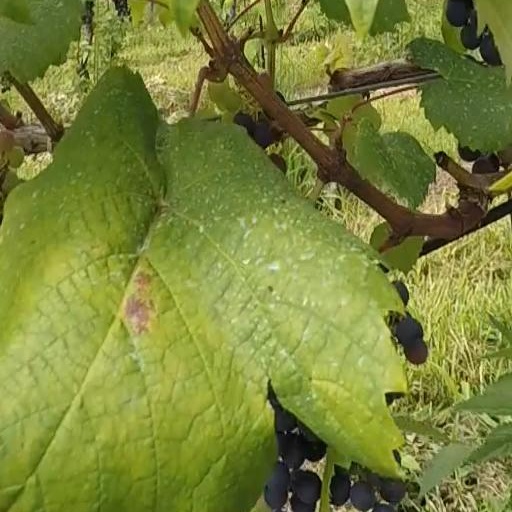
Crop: grape